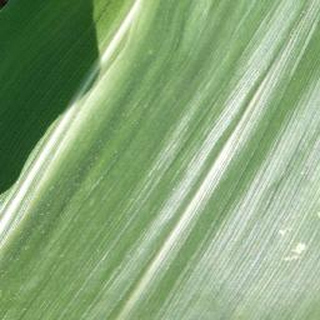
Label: healthy_corn